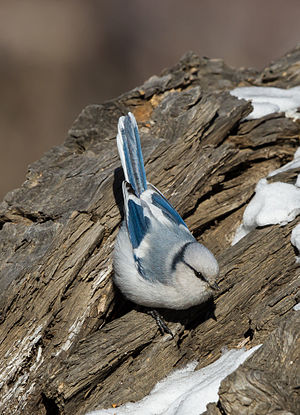
Azurmejse
Azurmejse
Azurmejse
Azurmejsen er en lille spurvefugl på 12-13 cm. Den yngler i løv- og blandskov i Rusland og østover. Den er en tilfældig gæst i Sverige og Finland og har en umiskendelig blå og hvid dragt.